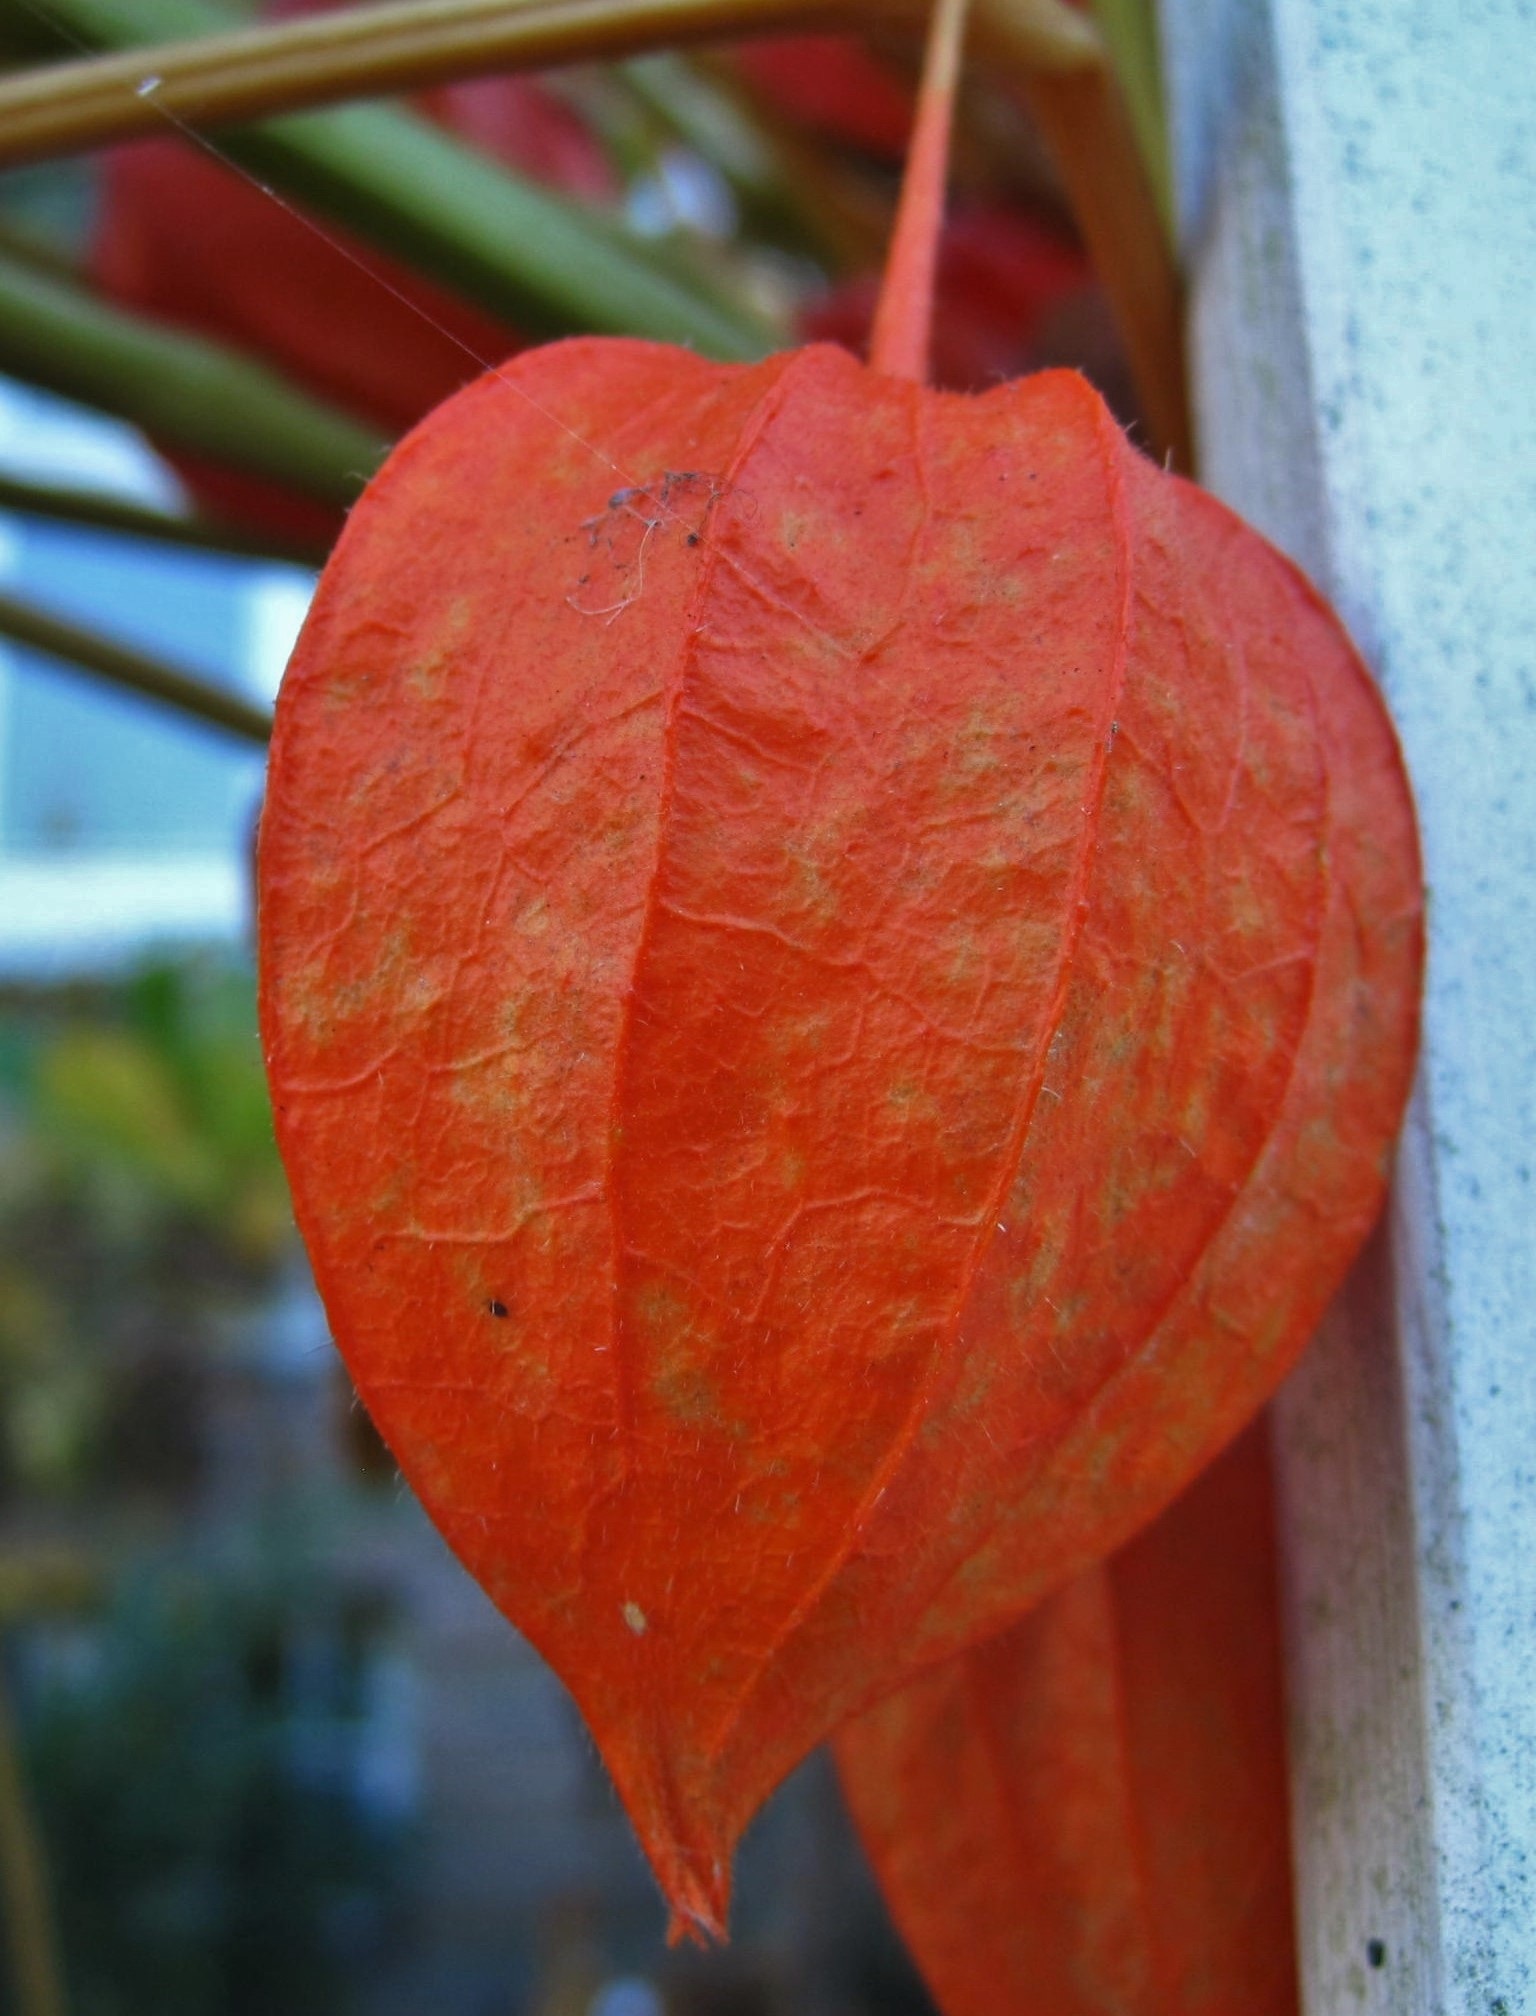
nature, blossom, plant, leaf, flower, petal, bloom, orange, red, produce, autumn, botany, garden, close, flora, close up, late summer, autumn flower, time of year, macro photography, ornamental plant, autumn decoration, garden plant, flowering plant, lampignonblume, physalis alkekengi, plant stem, land plant